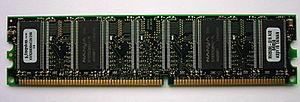
Le DIMM est un format de barrette mémoire vive qui est utilisé sur les ordinateurs depuis l’abandon progressif du format SIMM. Ce format est exploité par les mémoires SDRAM et DDR SDRAM.